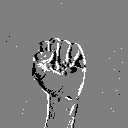
ASL letter: s